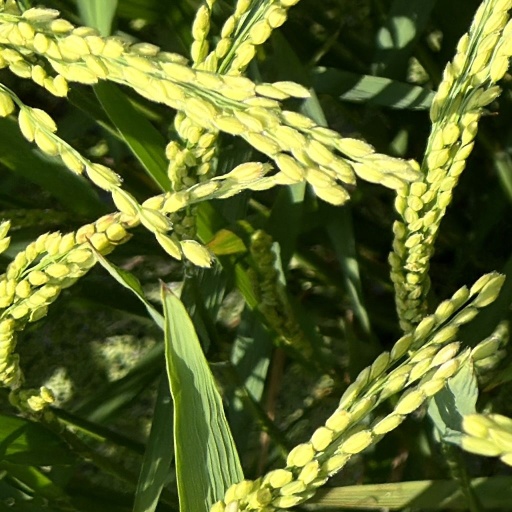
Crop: rice